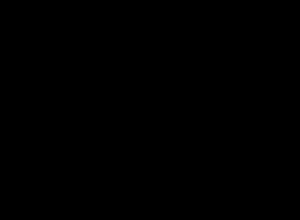
La phonétique, la phonologie et l'orthophonie sont trois approches complémentaires de l'étude des sons hébreux menée par la grammaire hébraïque. La description de l'appareil et des fonctions phonatoires à l'aide de mots hébreux permet de mieux comprendre la terminologie hébraïque qui qualifie les phones et les classe en itzourim assimilés aux consonnes de la linguistique générale, en tenouot assimilées aux voyelles accompagnées de souffle pulmonaire, et en euphonèmes.